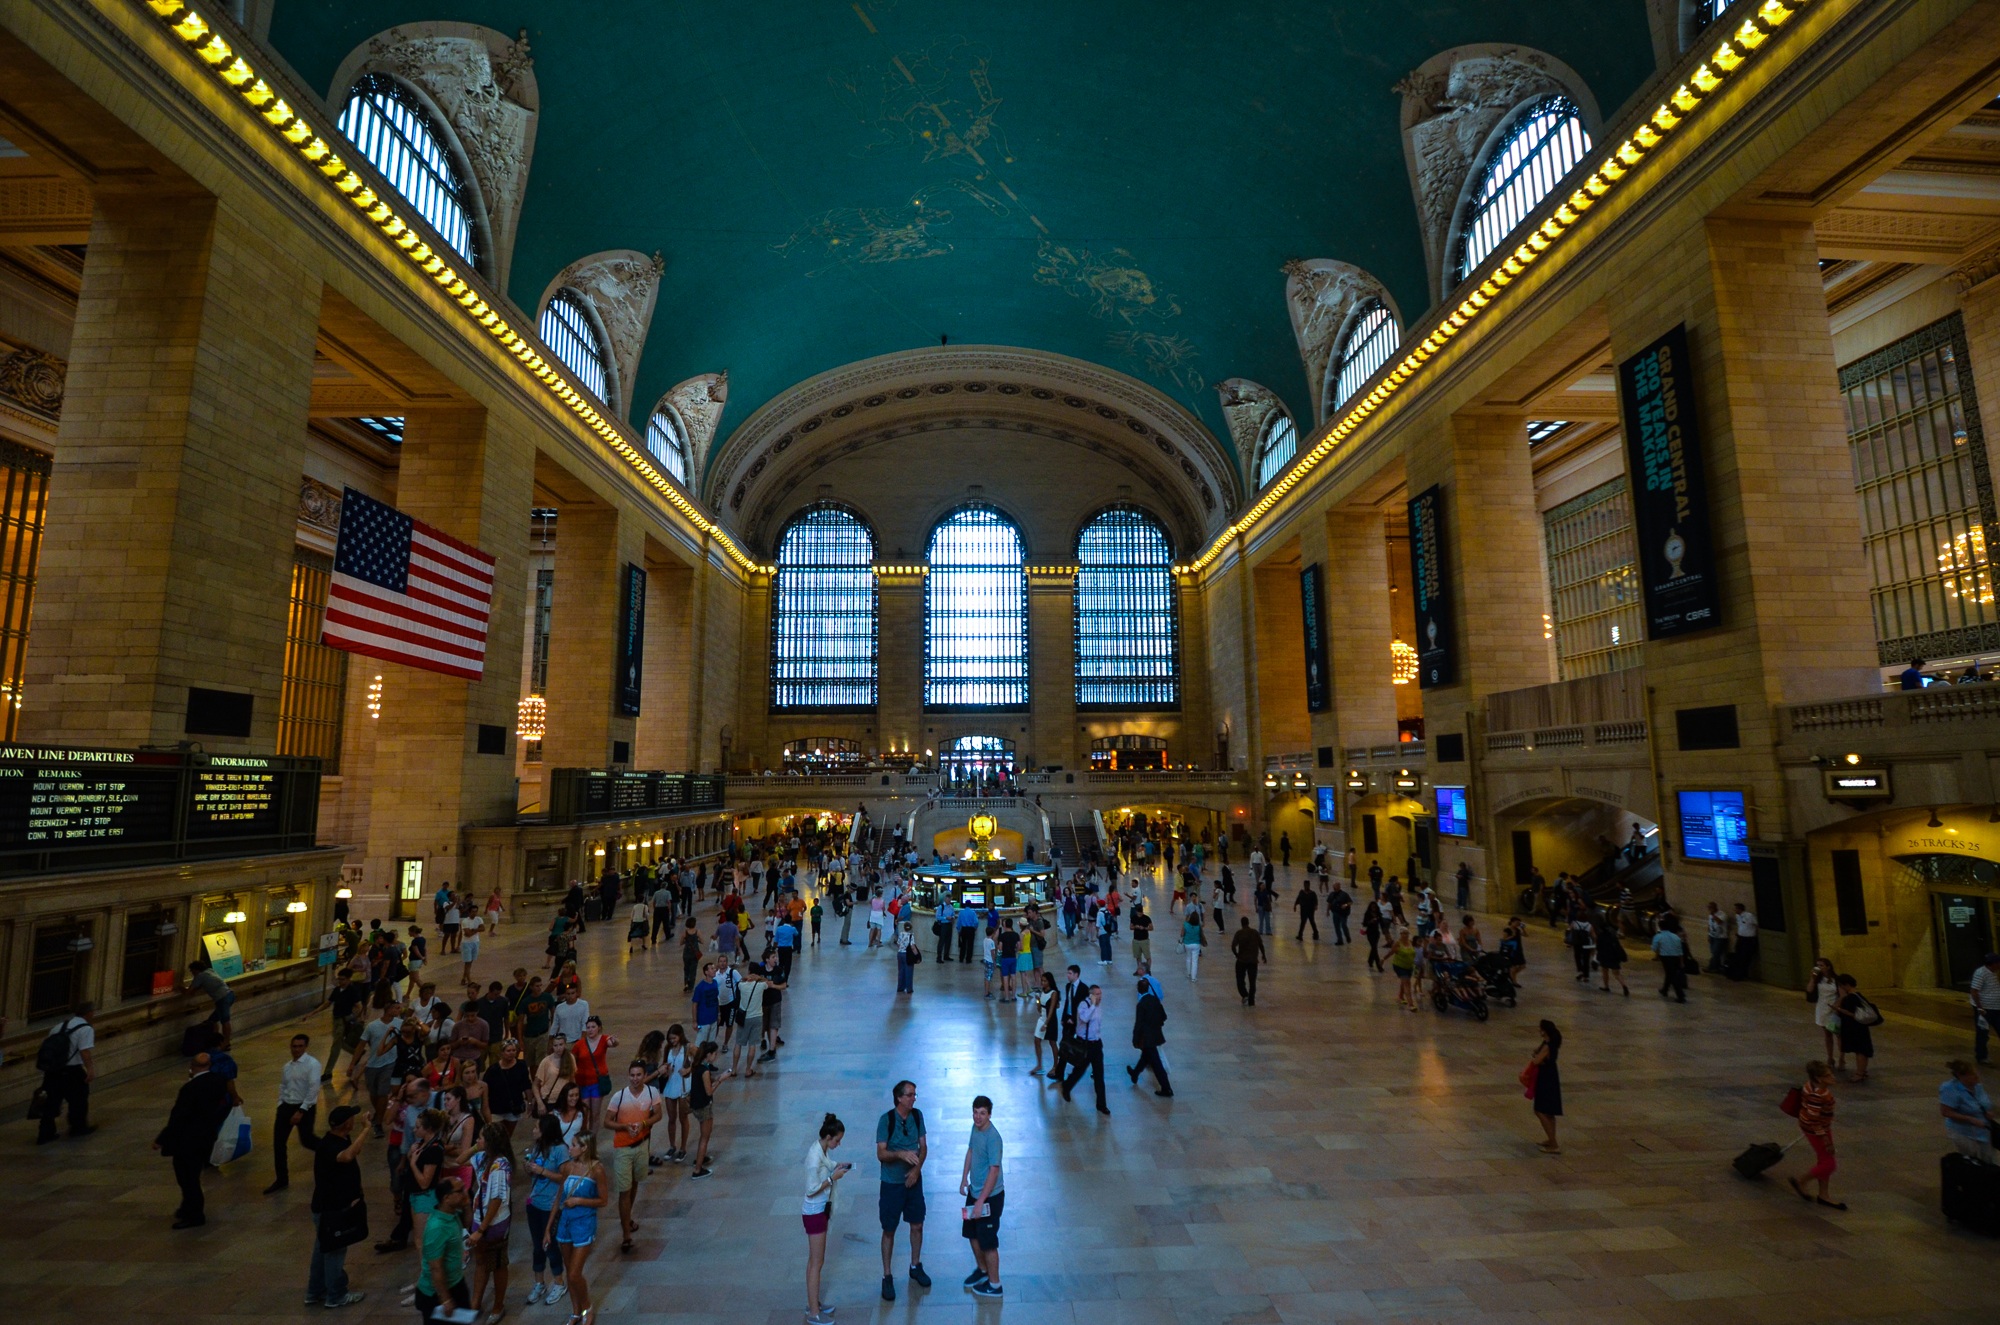
night, building, city, new york, manhattan, new york city, evening, nyc, plaza, usa, america, landmark, tourism, grand central terminal, grand central station, railway station, historically, metropolis, retail, shopping mall, metropolitan area